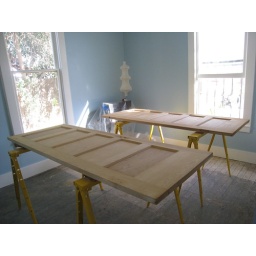
Walls and trim are painted, yucky floor and subfloor removed. Guestroom and bathroom doors move in for special treatment.